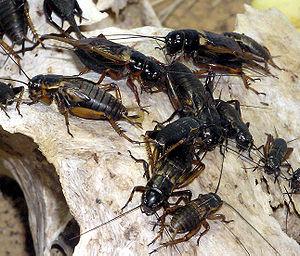
La cuisine thaïlandaise, bien que semblable en certains points avec celle de ses voisins chinois, indiens et birmans, se démarque par des saveurs et ingrédients originaux : curry, menthe, citronnelle, coriandre, basilic rouge. Pimentée à l'excès pour le palais occidental et presque toujours accompagnée de nuoc mam, elle rencontre un succès international croissant. Voici donc une liste des ingrédients utilisés en cuisine thaïlandaise.